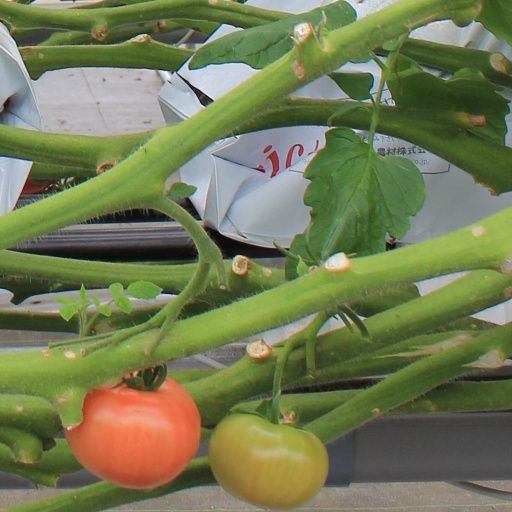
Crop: tomato